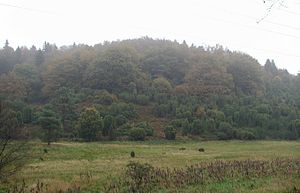
Naturtyper i Danmark / Krat
Enekrat nord for Salten Langsø
Enebærkrat på en sydvendt skråning ved Salten Langsø
Det danske landskab er af Natura 2000 inddelt i naturtyper, der i en officiel klassifikation dels har en benævnelse, dels et kodenummer. I det følgende gengives en oversigt over de anerkendte naturtyper i Danmark.